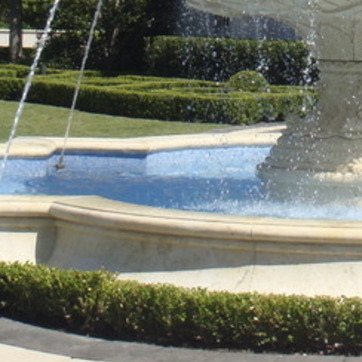
Material: water